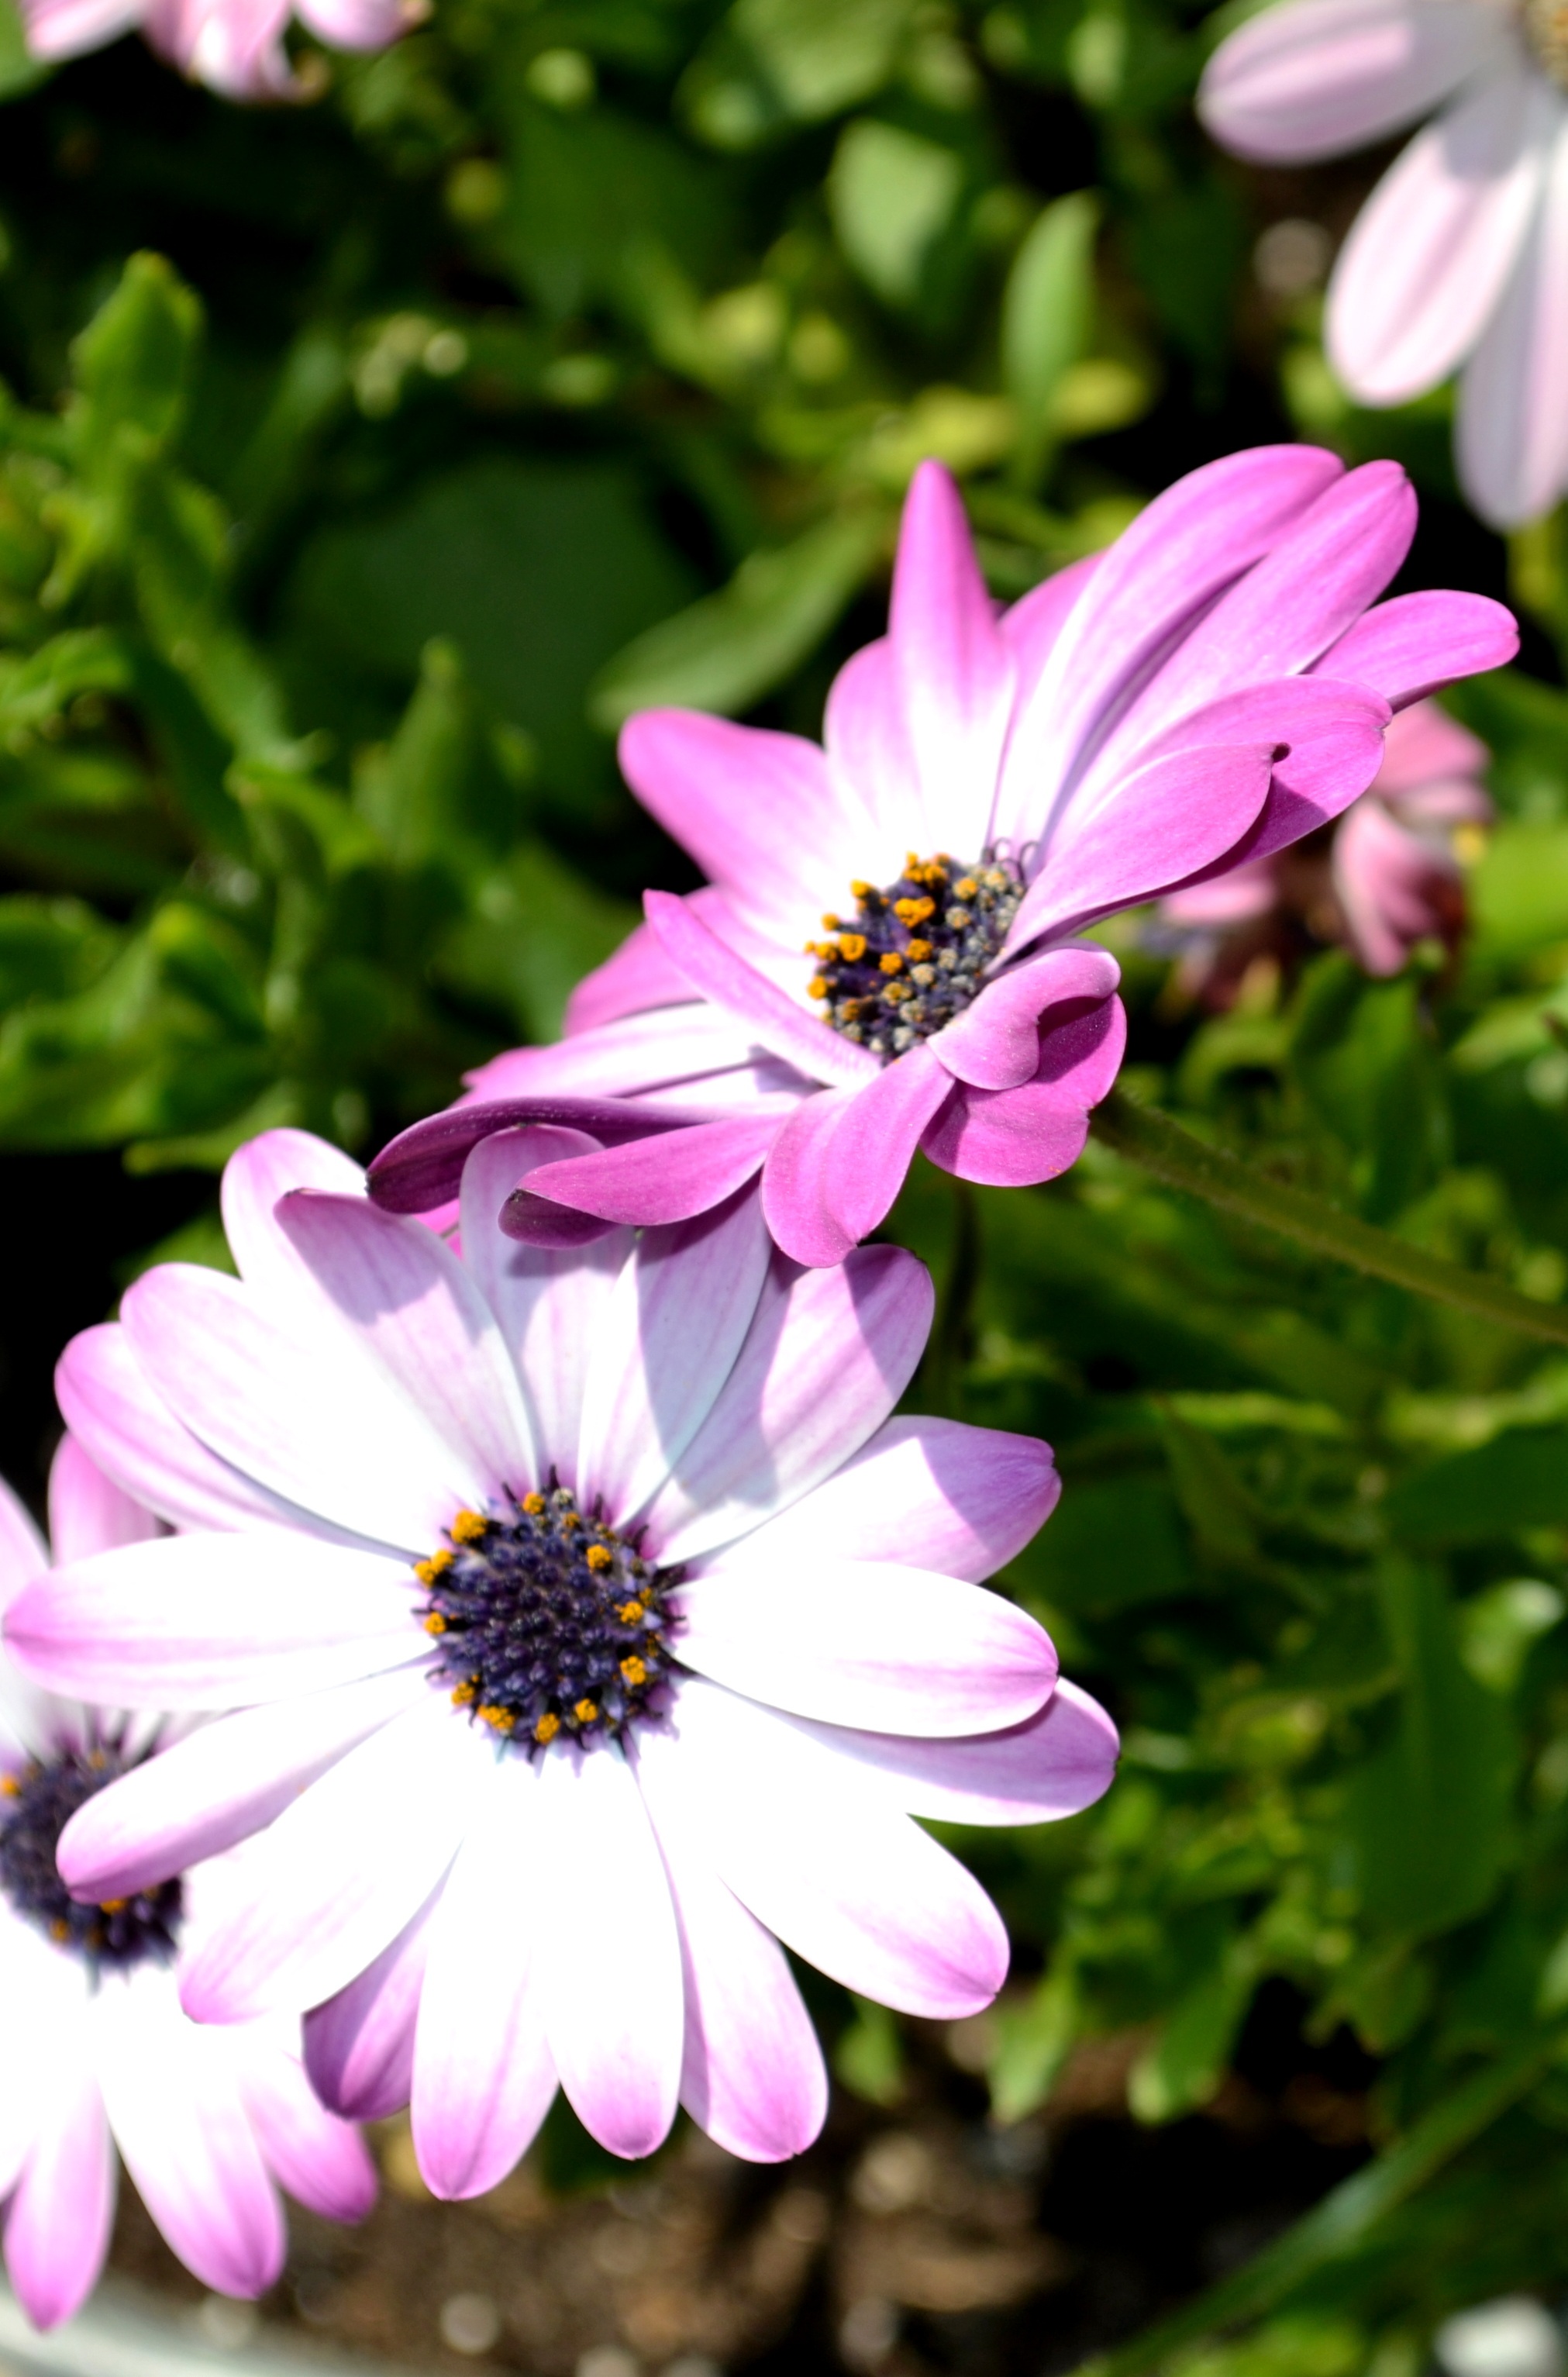
nature, blossom, plant, flower, purple, petal, daisy, pollen, spring, pink, flora, wildflower, flowers, close up, macro photography, flowering plant, daisy family, annual plant, marguerite daisy, garden cosmos, chrysanths